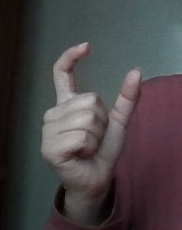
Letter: nun